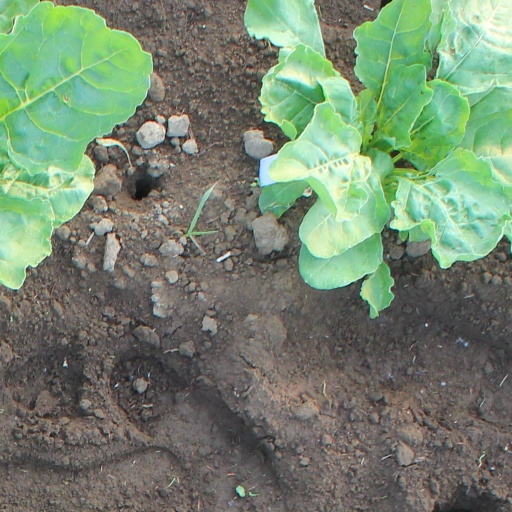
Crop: sugar beet